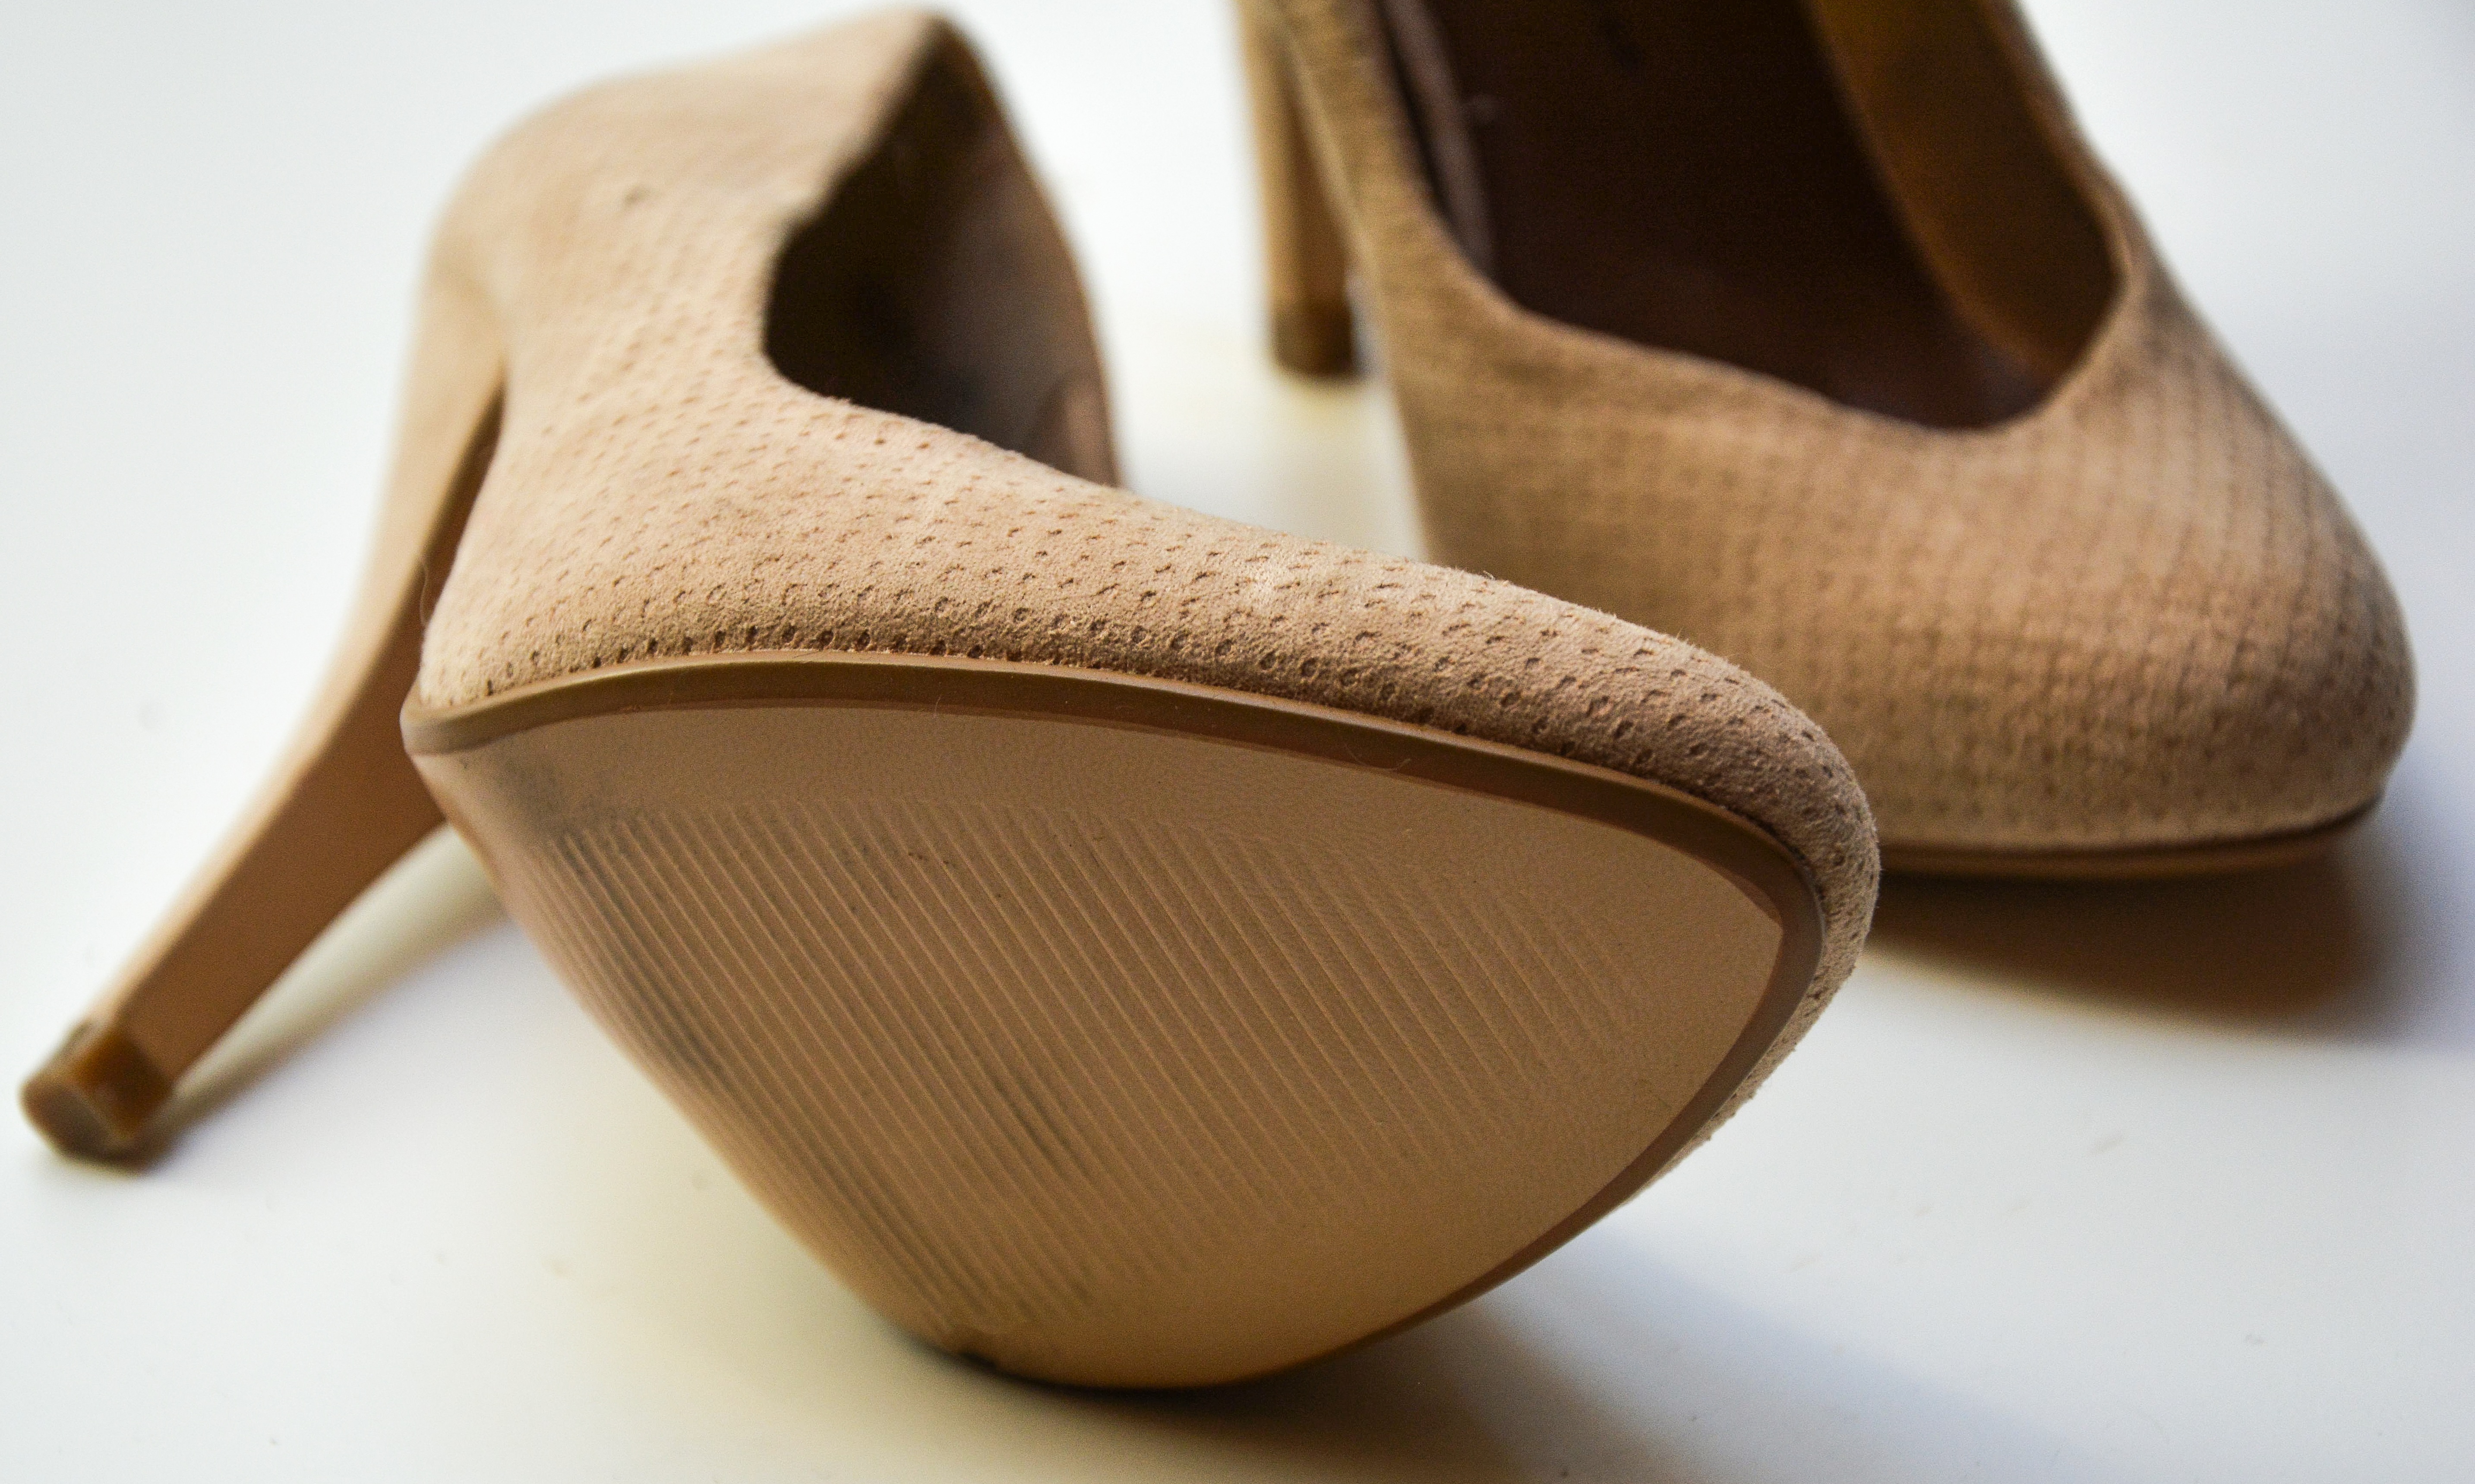
heel, shoe, woman, leather, female, leg, high, brown, fashion, modern, human body, textile, shoes, beige, footwear, nude, style, classic, toe, elegance, high heels, high heeled footwear, outdoor shoe